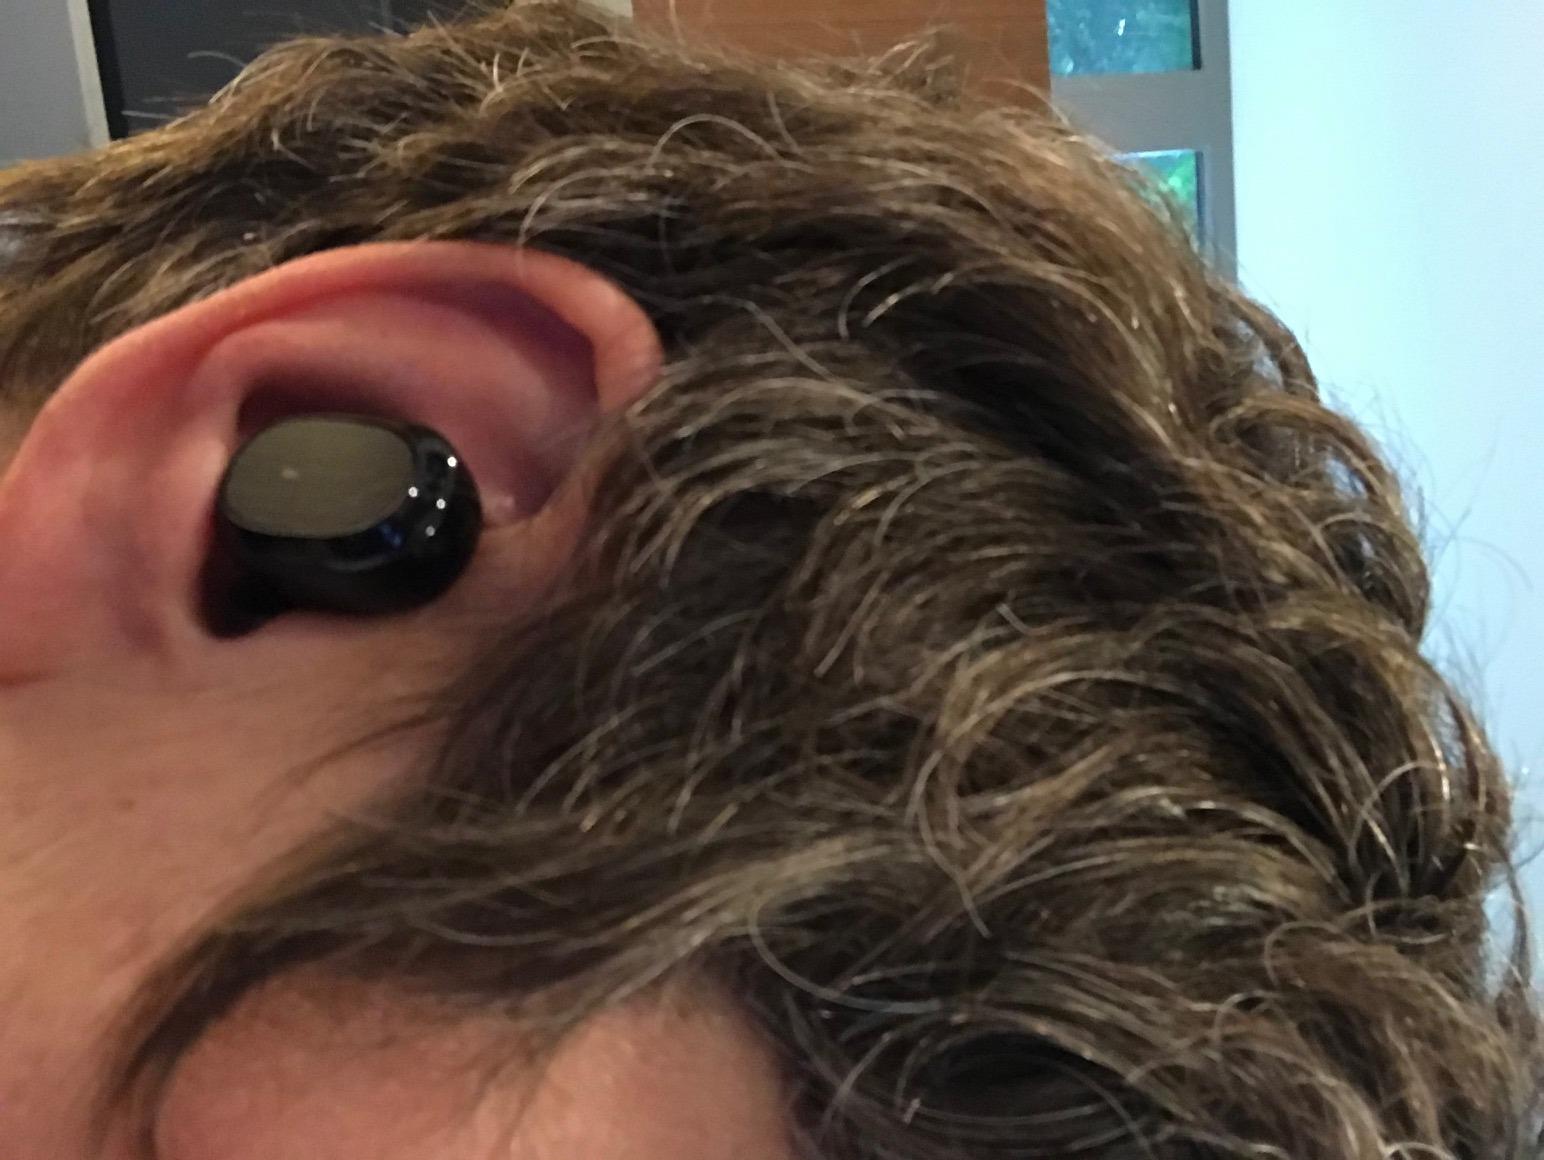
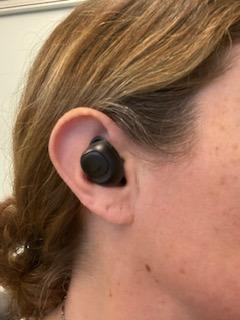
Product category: earbuds
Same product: no